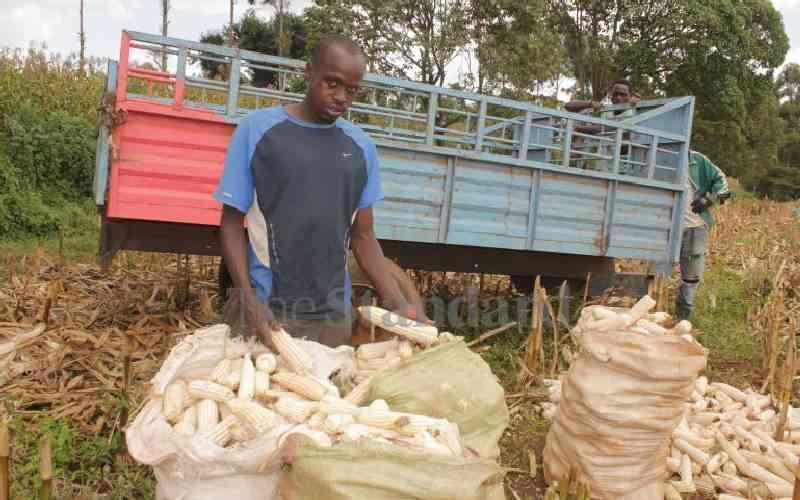
Wakulima wa jinsia ya kiume, wakiwa katika sehemu ya shamba, huku mmoja wao akiendelea na zoezi la kupakia zao la biashara aina ya mahindi kwenye mifuko, na tayari watapakia kwenye hili trela na kusafirisha hadi katika sehemu ya mauzo ya kilimo, ili wauze na kujipatia kipato.